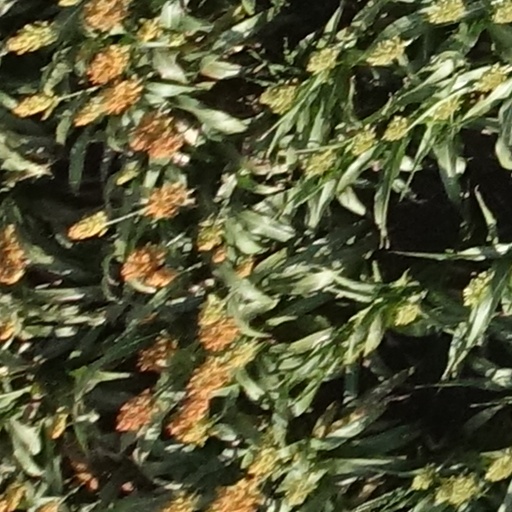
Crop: sorghum